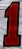
Number: 1